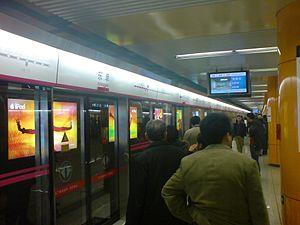
La ligne 5 du métro de Pékin est l'une des 22 lignes du réseau métropolitain de Pékin, en Chine.